Paramita (He Xuntian)

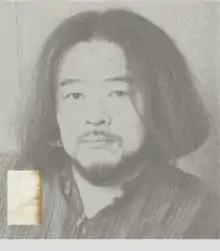
HE XUNTIAN

1300 performers made a debut of it on Oct.25th 2002 at Leifeng Pagoda in Hangzhou, China.